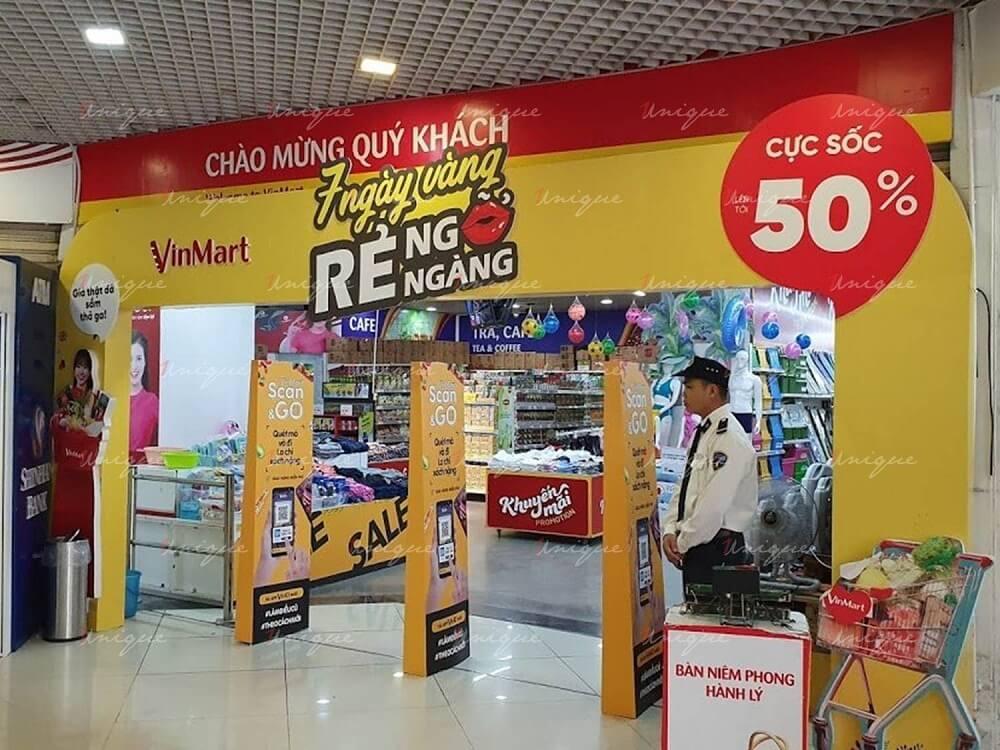
nhân viên bảo vệ của siêu thị mặc đồng phục áo màu trắng